W. Alton Jones

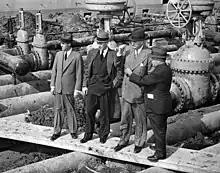
W. Alton Jones (third from left), president of War Emergency Pipelines Inc., with other officials at the dedication of the Big Inch oil pipeline (February 19, 1943)

William Alton Jones (April 19, 1891 – March 1, 1962) was president of the oil and gas conglomerate Cities Service Company (now CITGO). He was an influential industrialist, philanthropist, and close personal friend of United States President Dwight D. Eisenhower.